Women's suffrage in Delaware

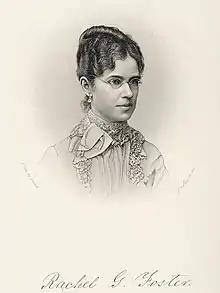
Rachel Foster Avery in 1887

The first women's rights convention in Wilmington, Delaware was held on November 12, 1869, with speakers Thomas Garrett and Lucy Stone. At the convention, the Delaware Suffrage Association was formed and affiliated with the American Woman Suffrage Association (AWSA). Mary Ann Sorden Stuart, who had been working towards women's rights issues since 1868, went on to testify in front of the United States Senate Judiciary Committee on women's suffrage in 1878. Stuart was a constant lobbyist for women's rights at the Delaware General Assembly. On January 25, 1881, Stuart, Susan B. Anthony and Elizabeth Cady Stanton addressed the General Assembly on women's suffrage.